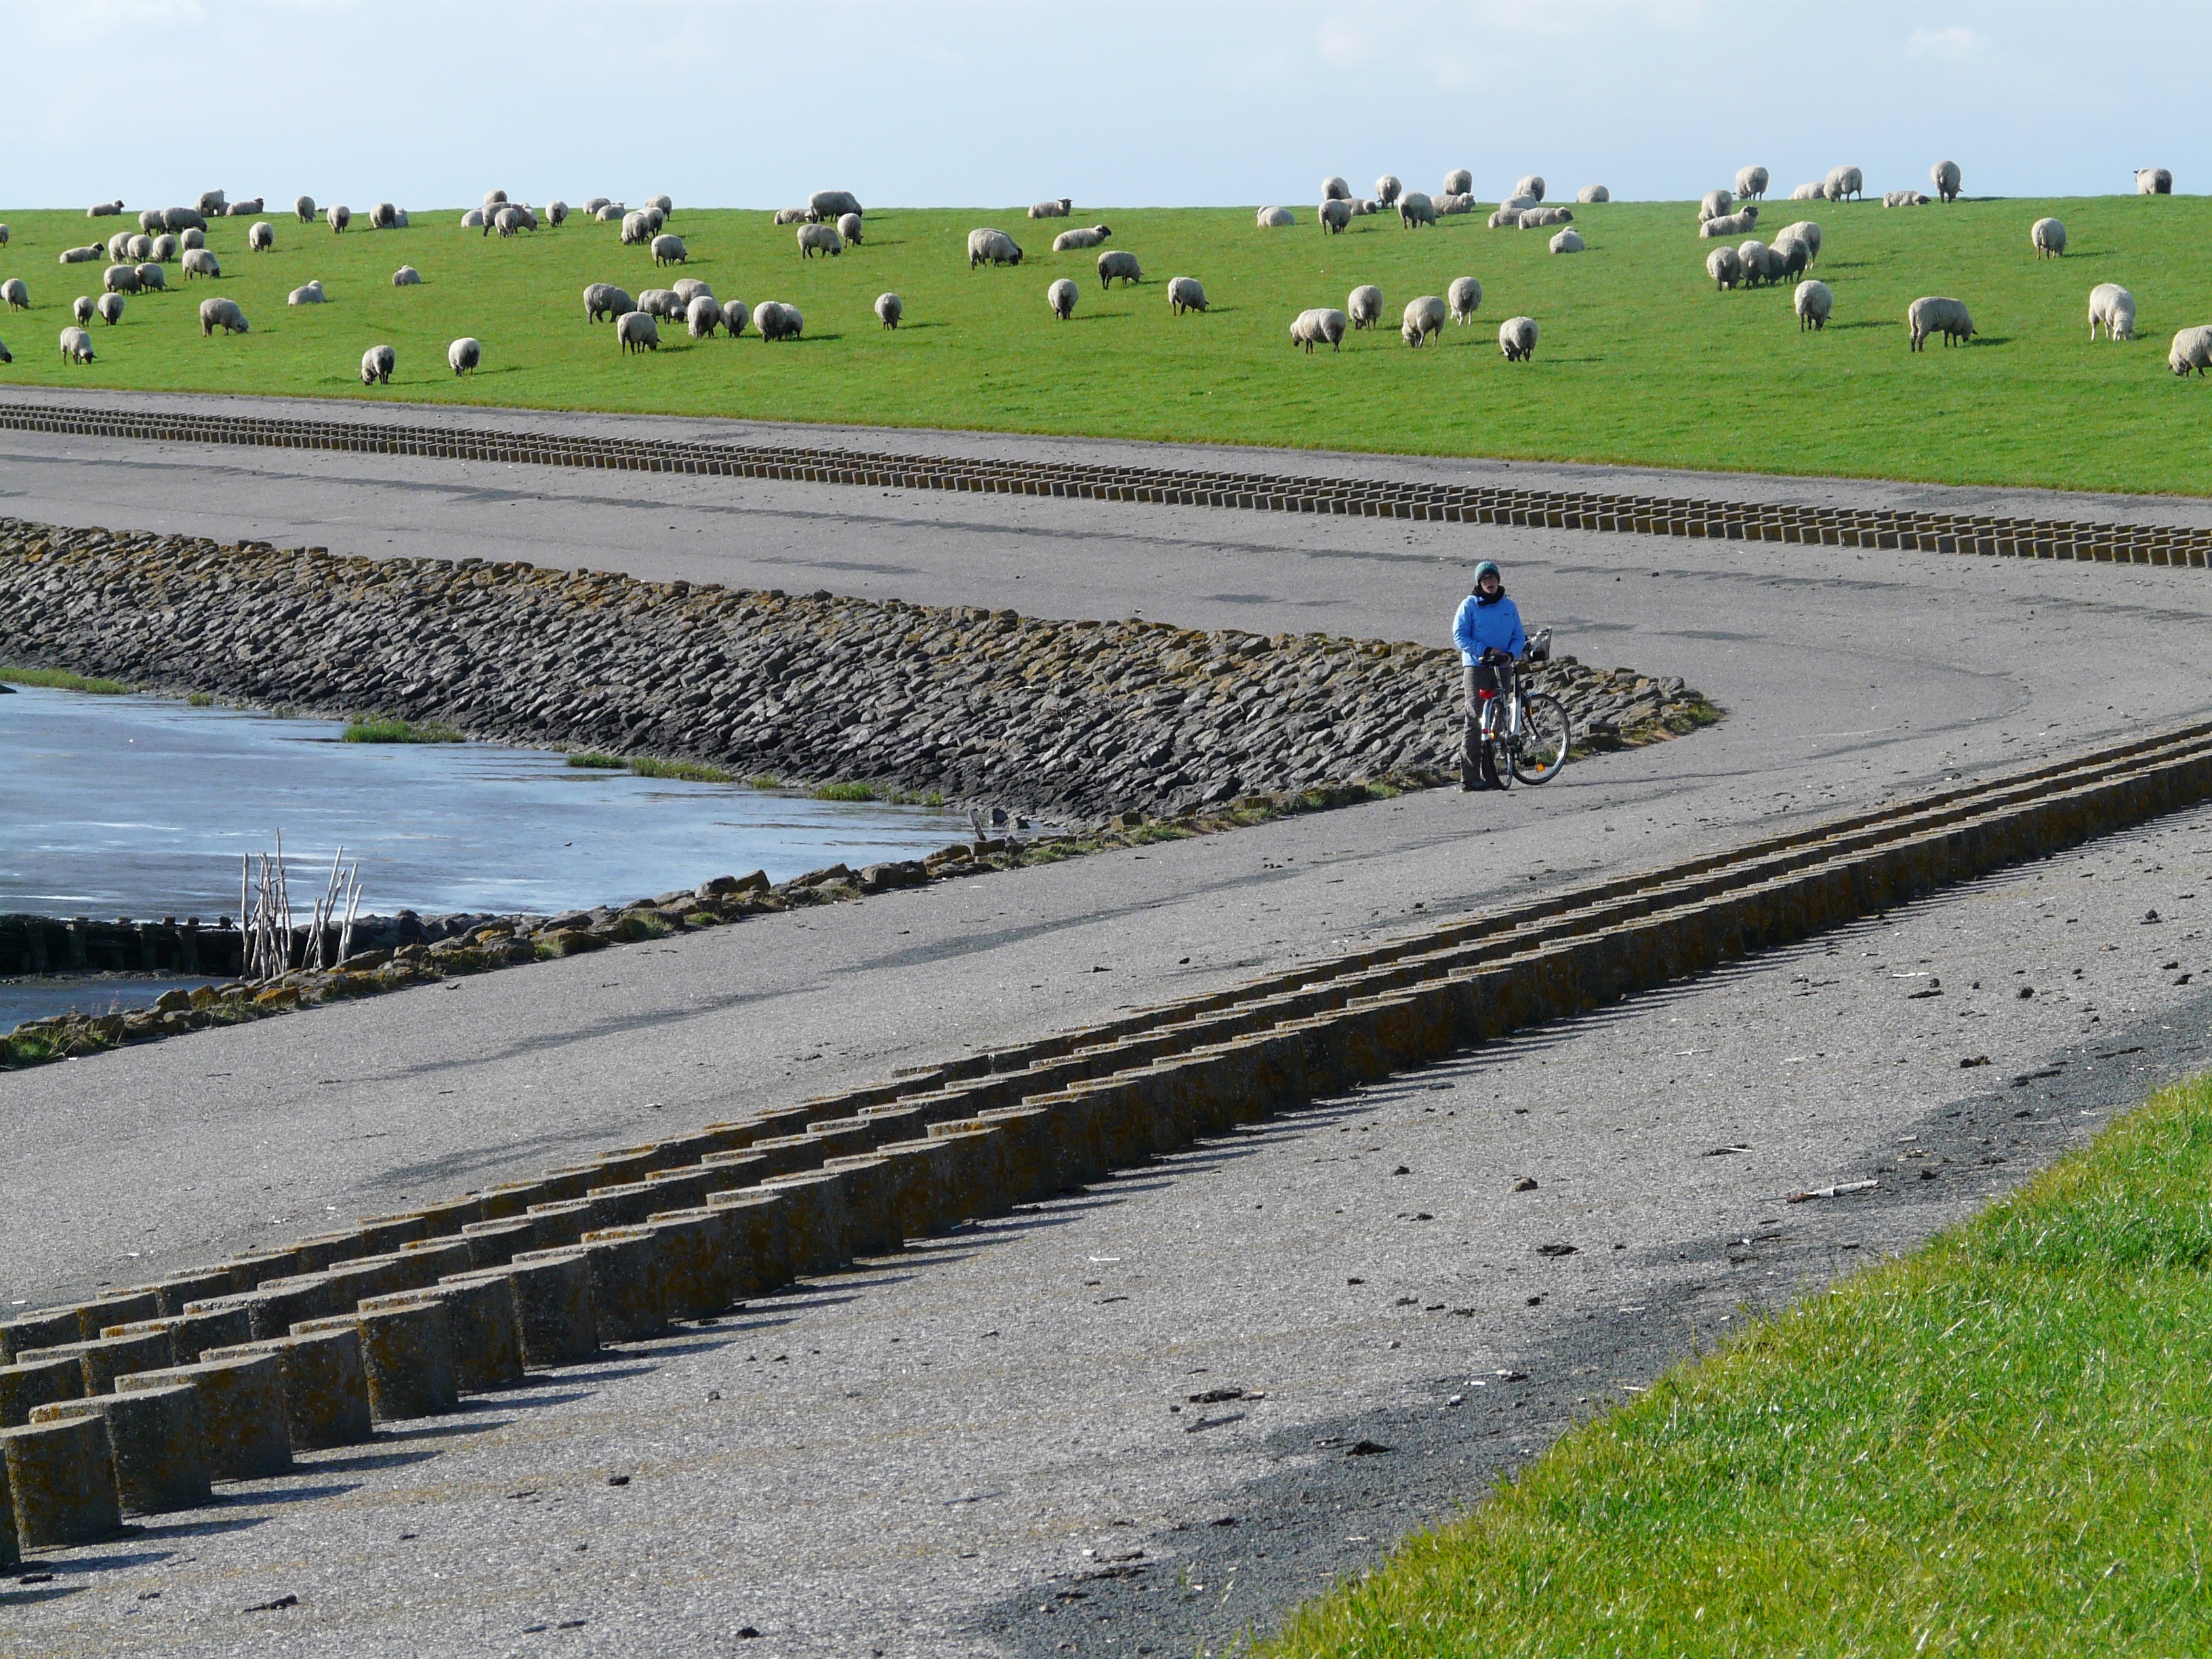
sea, coast, grass, track, road, sweet, highway, asphalt, walkway, transport, sheep, reservoir, waterway, cycle, cycling, polder, dove, race track, idyll, levee, north sea, rural area, nordfriesland, dike, aerial photography, controlled access highway, dike road